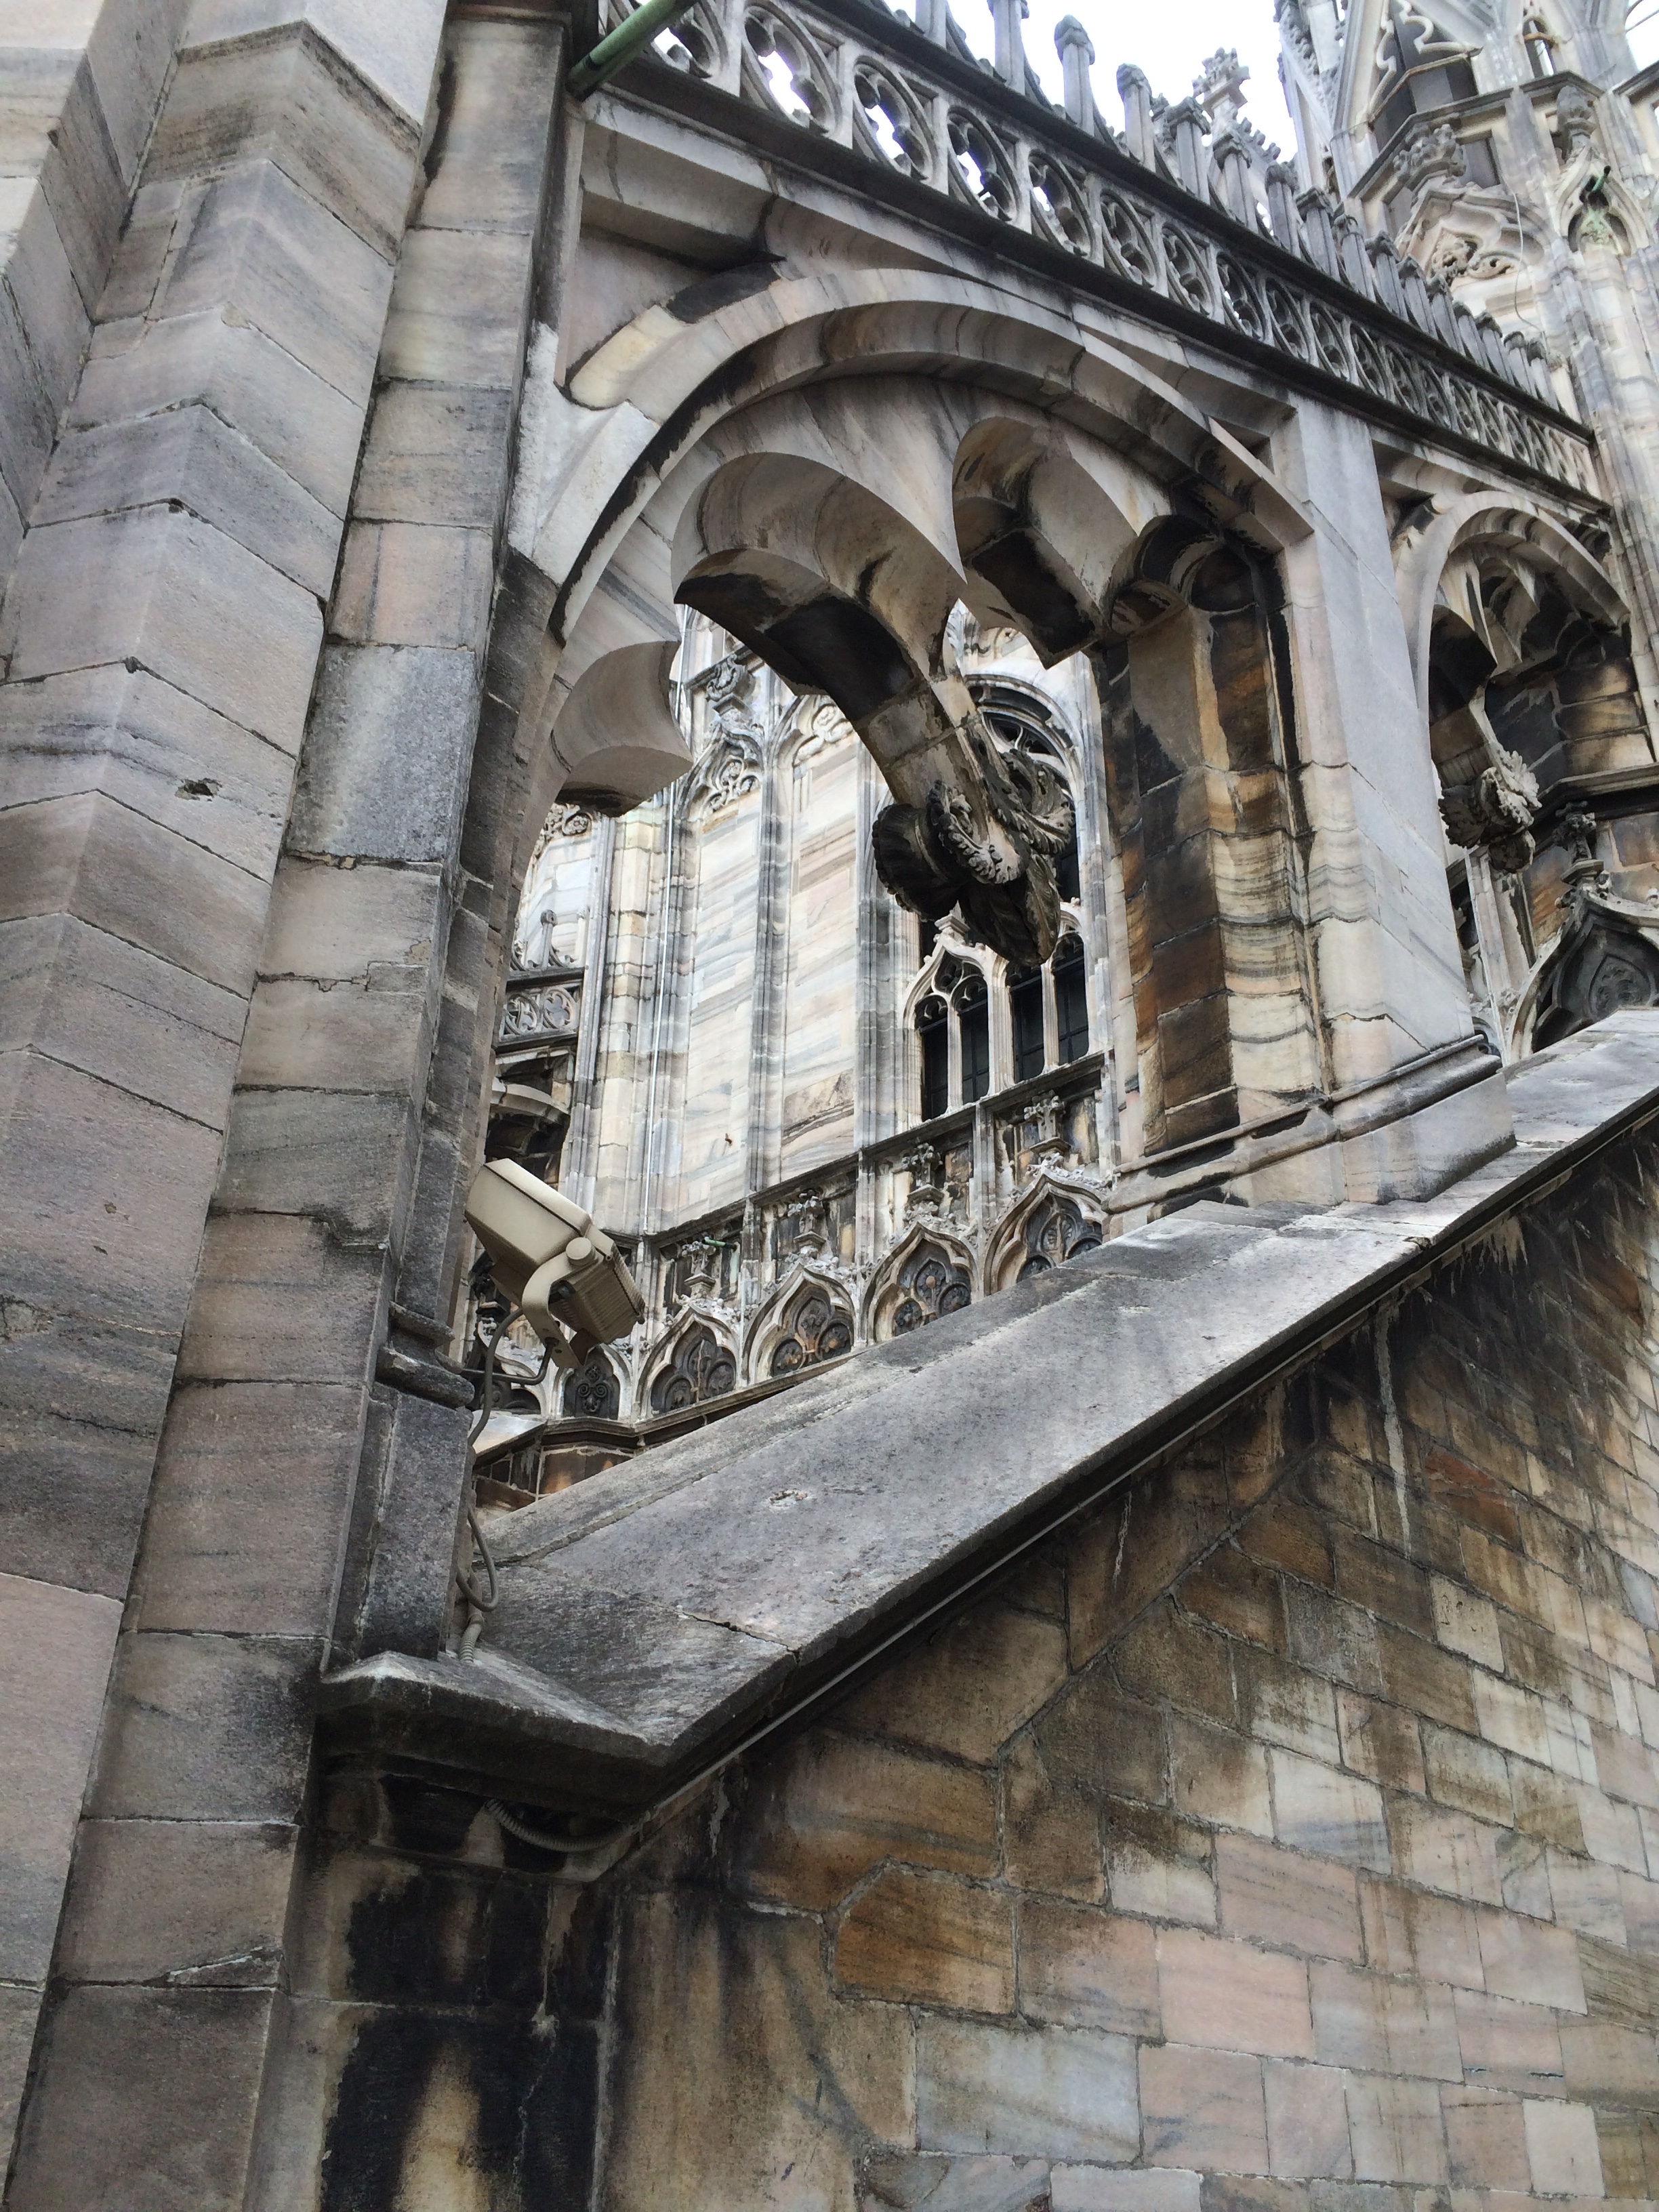
architecture, building, wall, arch, facade, cathedral, chapel, place of worship, sculpture, art, ruins, ancient history